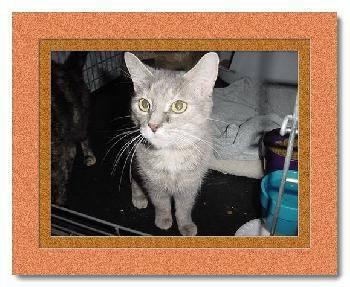
cat